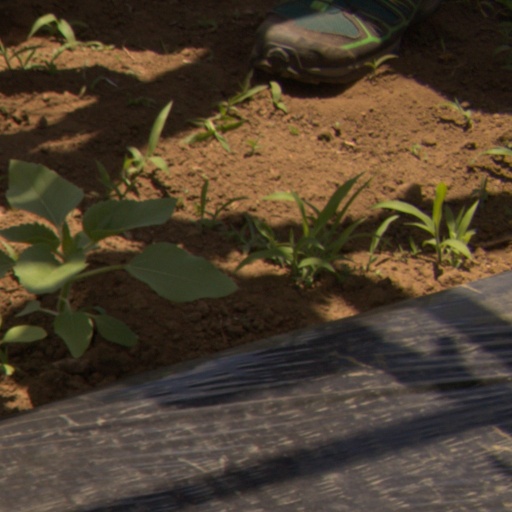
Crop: Jerusalem artichoke